WordNet

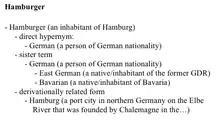
Example entry "Hamburger" in WordNet

The database contains 155,327 words organized in 175,979 synsets for a total of 207,016 word-sense pairs; in compressed form, it is about 12 megabytes in size.